Frédéric Chopin

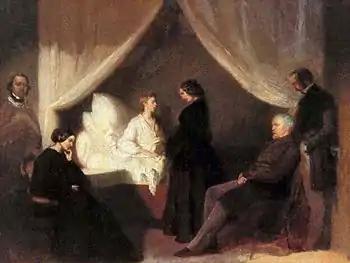
"Chopin on His Deathbed", by Teofil Kwiatkowski, 1849, commissioned by Jane Stirling. From left: Aleksander Jełowicki; Chopin's sister Ludwika; Marcelina Czartoryska; Wojciech Grzymała; and Teofil Kwiatkowski

From 1842 onwards, Chopin showed signs of serious illness. After a solo recital in Paris on 21 February 1842, he wrote to Grzymała: "I have to lie in bed all day long, my mouth and tonsils are aching so much." He was forced by illness to decline a written invitation from Alkan to participate in a repeat performance of the Beethoven 7th Symphony arrangement at Érard's on 1 March 1843. Late in 1844, Charles Hallé visited Chopin and found him "hardly able to move, bent like a half-opened penknife and evidently in great pain", although his spirits returned when he started to play the piano for his visitor. Chopin's health continued to deteriorate, particularly from this time onwards. Modern research suggests that apart from any other illnesses, he may also have suffered from temporal lobe epilepsy.